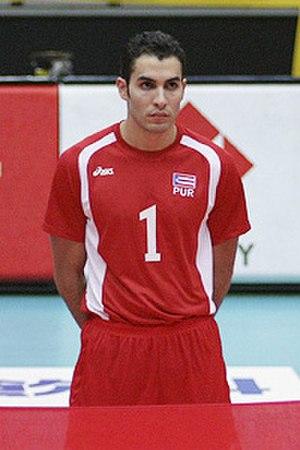
José Manuel Rivera Caamano est un joueur portoricain de volley-ball, né le 28 mai 1977 à Waukegan. Il mesure 1,96 m et joue réceptionneur-attaquant.